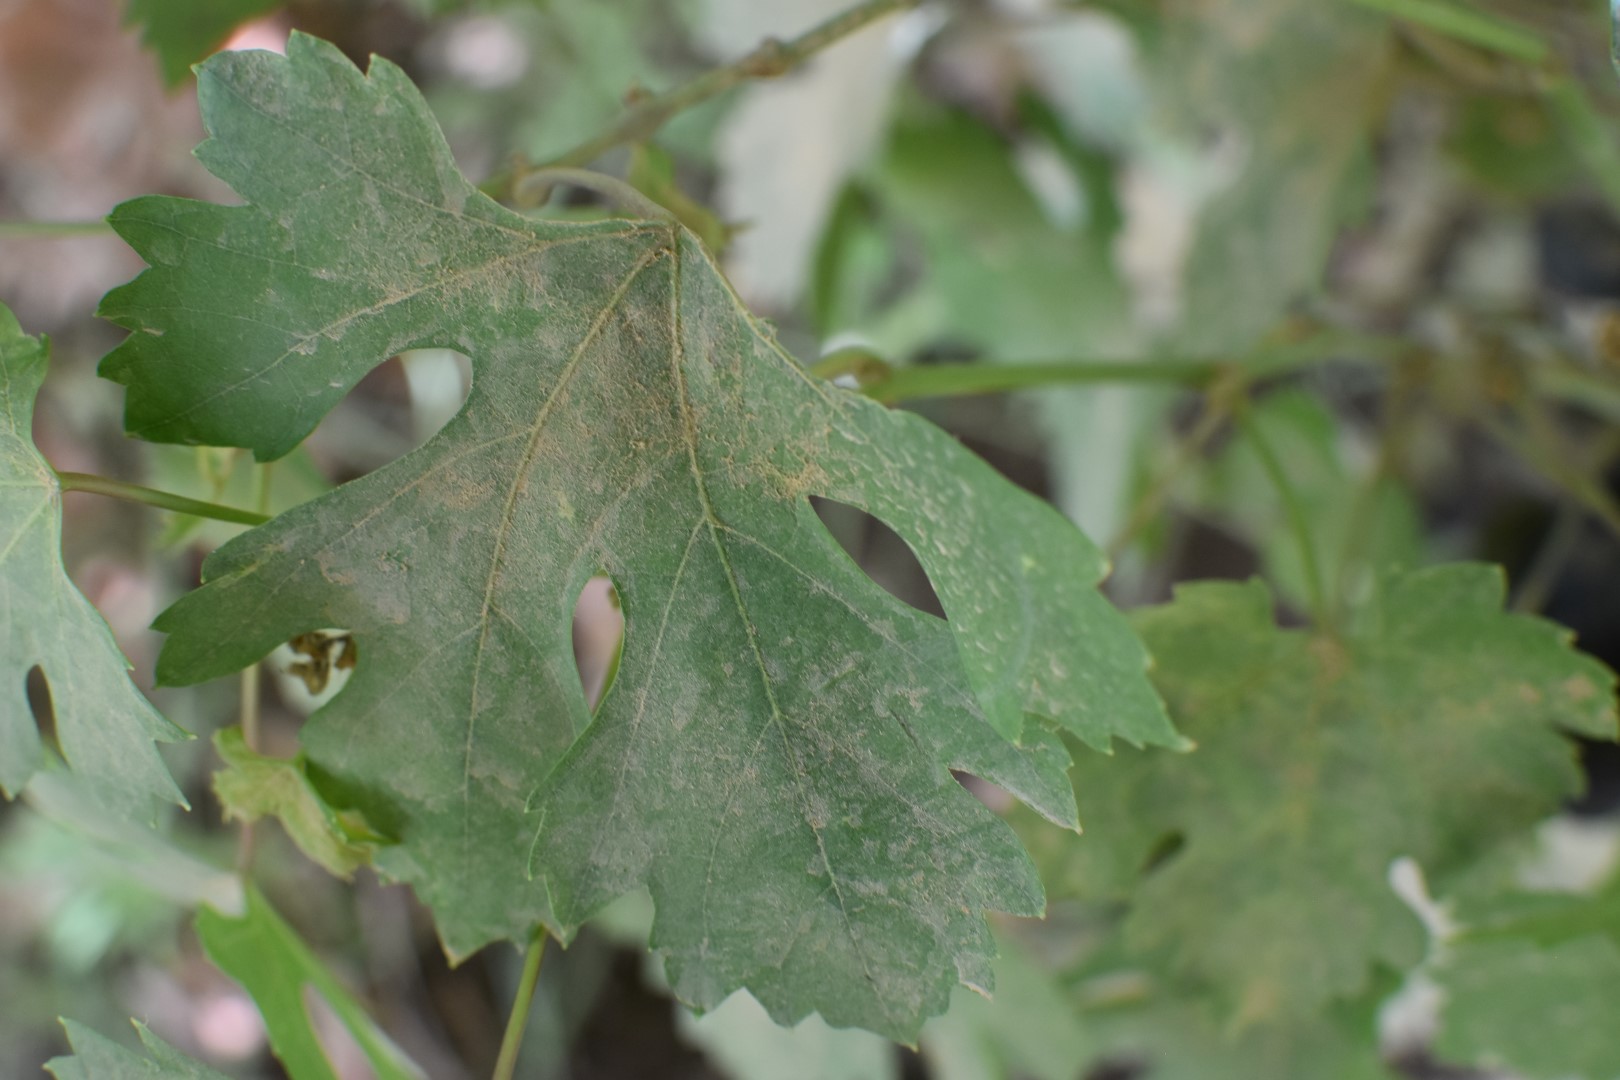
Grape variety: Riasi